HMS Storm

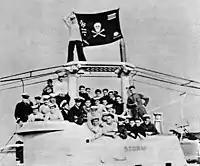
"Storm" returns to Portsmouth at the end of her last patrol.

In September 1944 "Storm" was deployed to Fremantle in Western Australia. On her journey to Fremantle she discovered and attacked a small convoy sinking a coaster, two small escort vessels as well as damaging a further two coasters, a MGB and a MTB. The distance to the cruising grounds around Java and Celebes were so great that one of her ballast tanks was converted to carry diesel fuel in order to manage the 4,800-mile round trip. In November several schooners and other small craft carrying nickel ore were sunk. She was attacked several times on her return journey, and sighted a destroyer but held off attacking. In January 1945 "Storm" briefly held the record – 37 days – for a patrol by an S-class boat, covering 7,151 miles in the process. However this was her last patrol, and she received orders to return home. She finally did so on 8 April 1945, flying the traditional Jolly Roger flag to signify the end of a successful patrol. Since leaving her builders she had travelled 71,000 miles and spent over 1,400 hours under water - the equivalent of 60 days and nights.